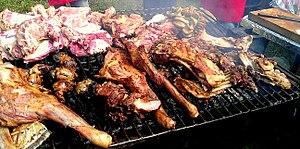
Le nyama choma est une spécialité de viande de chèvre grillée, très populaire au Kenya — où il est considéré comme le plat national —, également en Tanzanie. L'expression nyama choma signifie « viande de barbecue » en kiswahili.